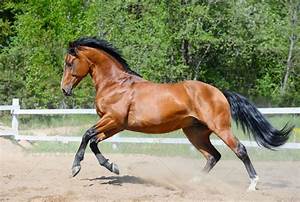
Label: horse